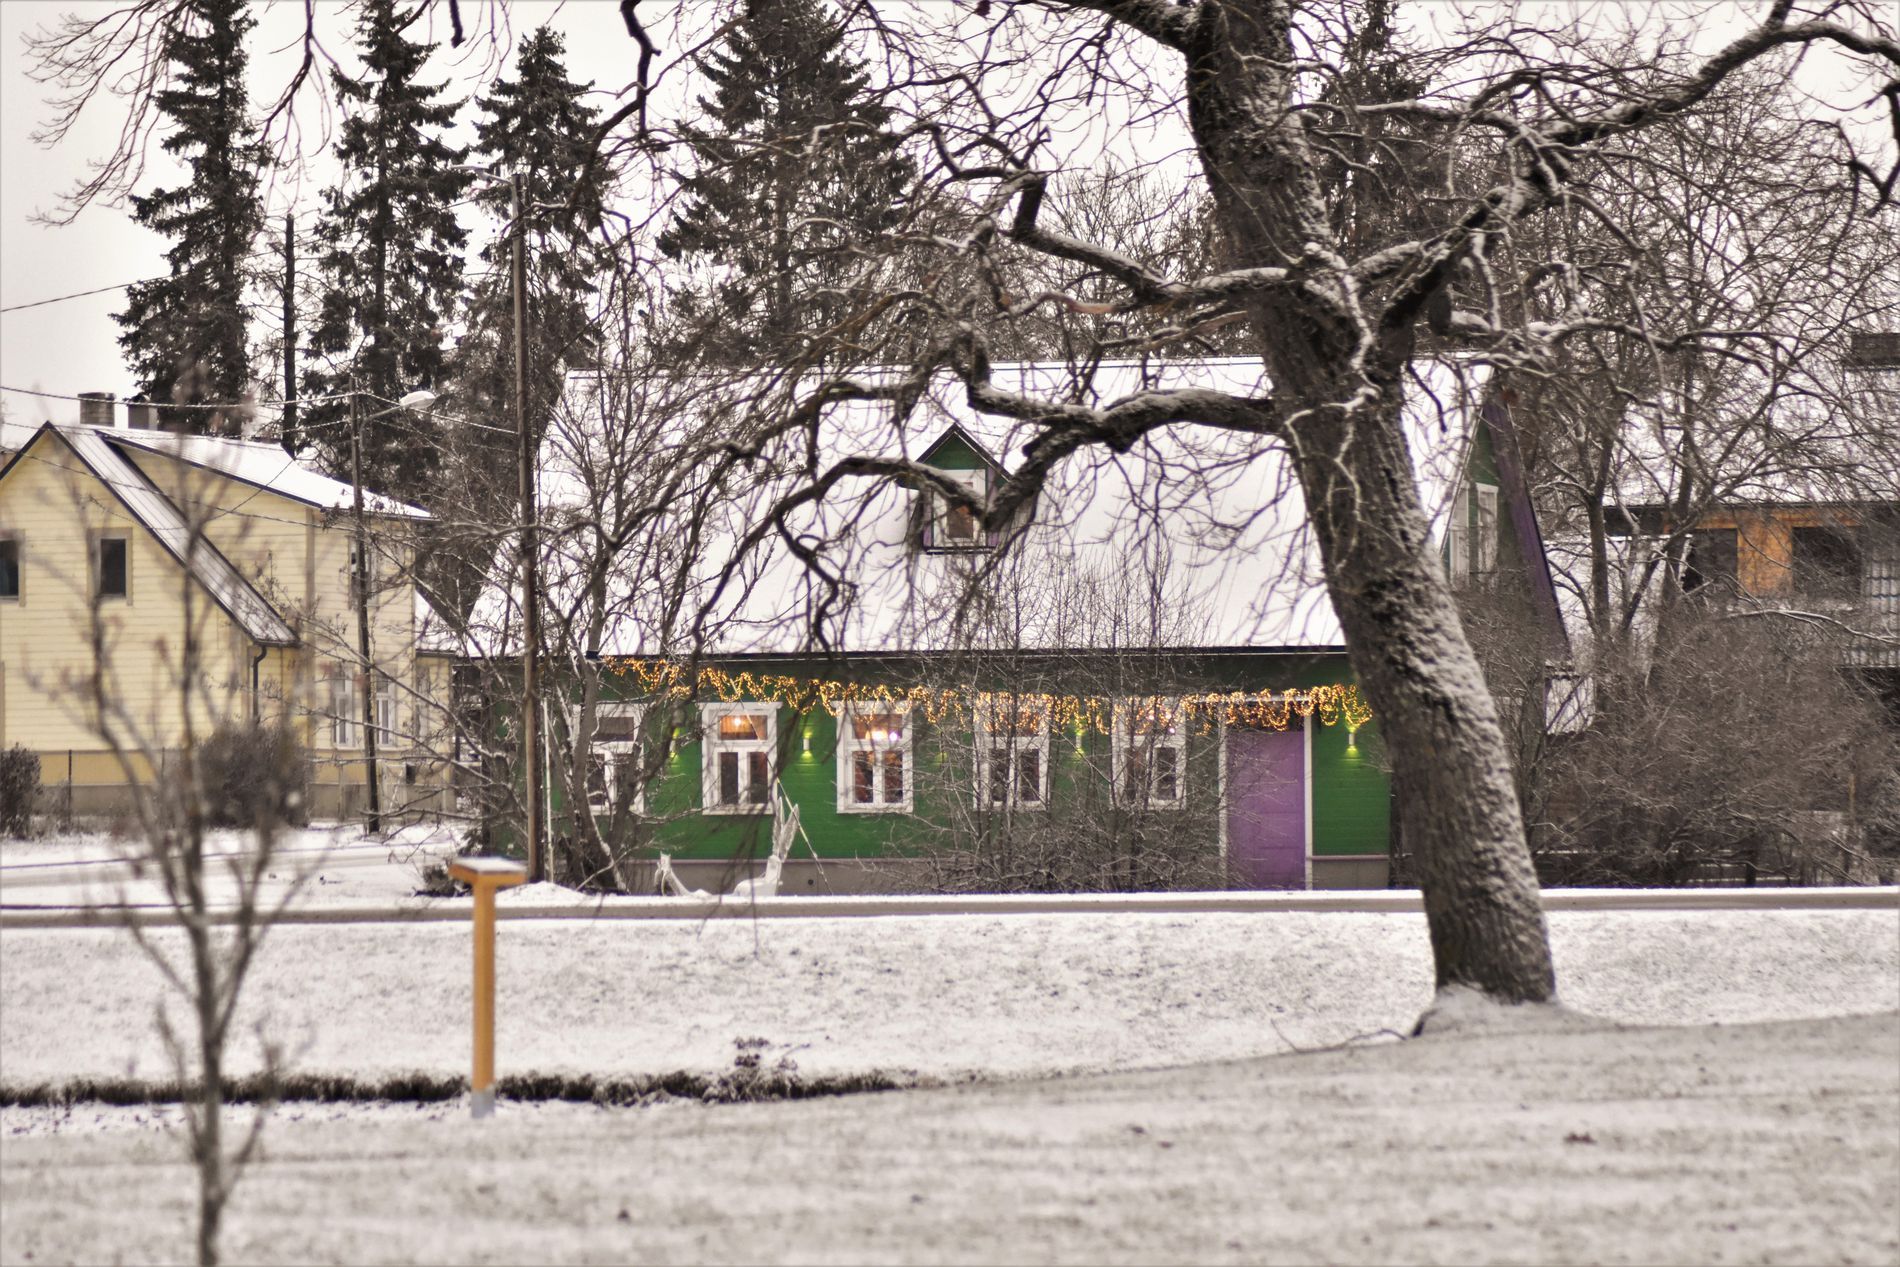
Snowy Neighborhood
This picture shows a snowy neighborhood that includes several houses with doors and windows, as well as some vegetation in the background. In the foreground, there is a plant, a tree trunk, and a post mailbox. A road is also visible in front of the main house.
A wide shot shows the details of a snowy neighborhood, such as houses with doors and windows, snow-covered surfaces, and a post mailbox with plants. In the foreground, there is a tree trunk, while some vegetation appears in the background, along with a road in front of a colorful house. This image evokes the feeling of a quiet winter day—comfortable and serene. The green home, purple entrance, and white snow give it a happy, inviting vibe.
Labels: Plant, Tree, Tree Trunk, Architecture, Building, Outdoors, Shelter, Fir, Neighborhood, Countryside, Hut, Nature, Rural, Housing, Monastery, Vegetation, Conifer, House, Cottage, Snow, Yard, Road, Pine, Land, Woodland, Post Mailbox, Door, Window, Sky, Trees
Camera: NIKON CORPORATION NIKON D3500
Lens: 70-300mm f/4-5.6, (FD 48 5C 8E 30 3C DF 06)
Aperture: F4
Exposure: 1/250 sec
ISO: 3200
Focal length: 105.0 mm